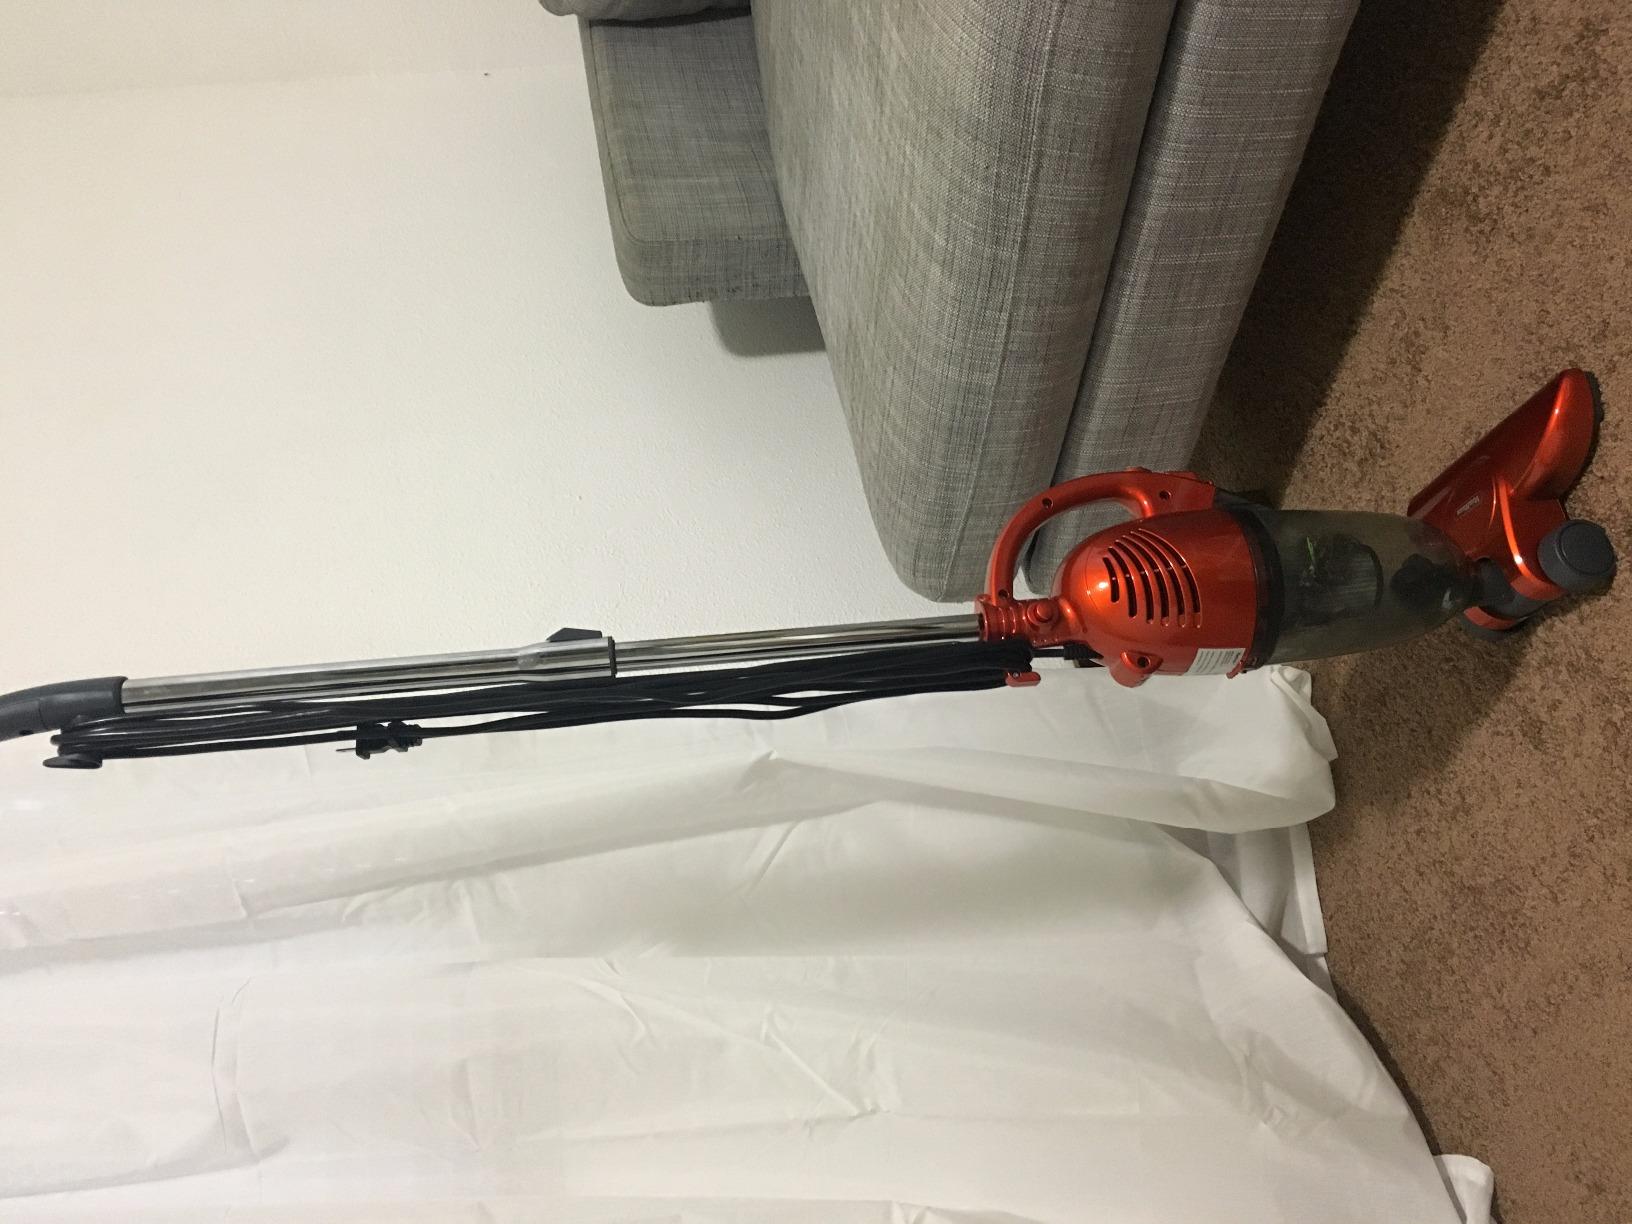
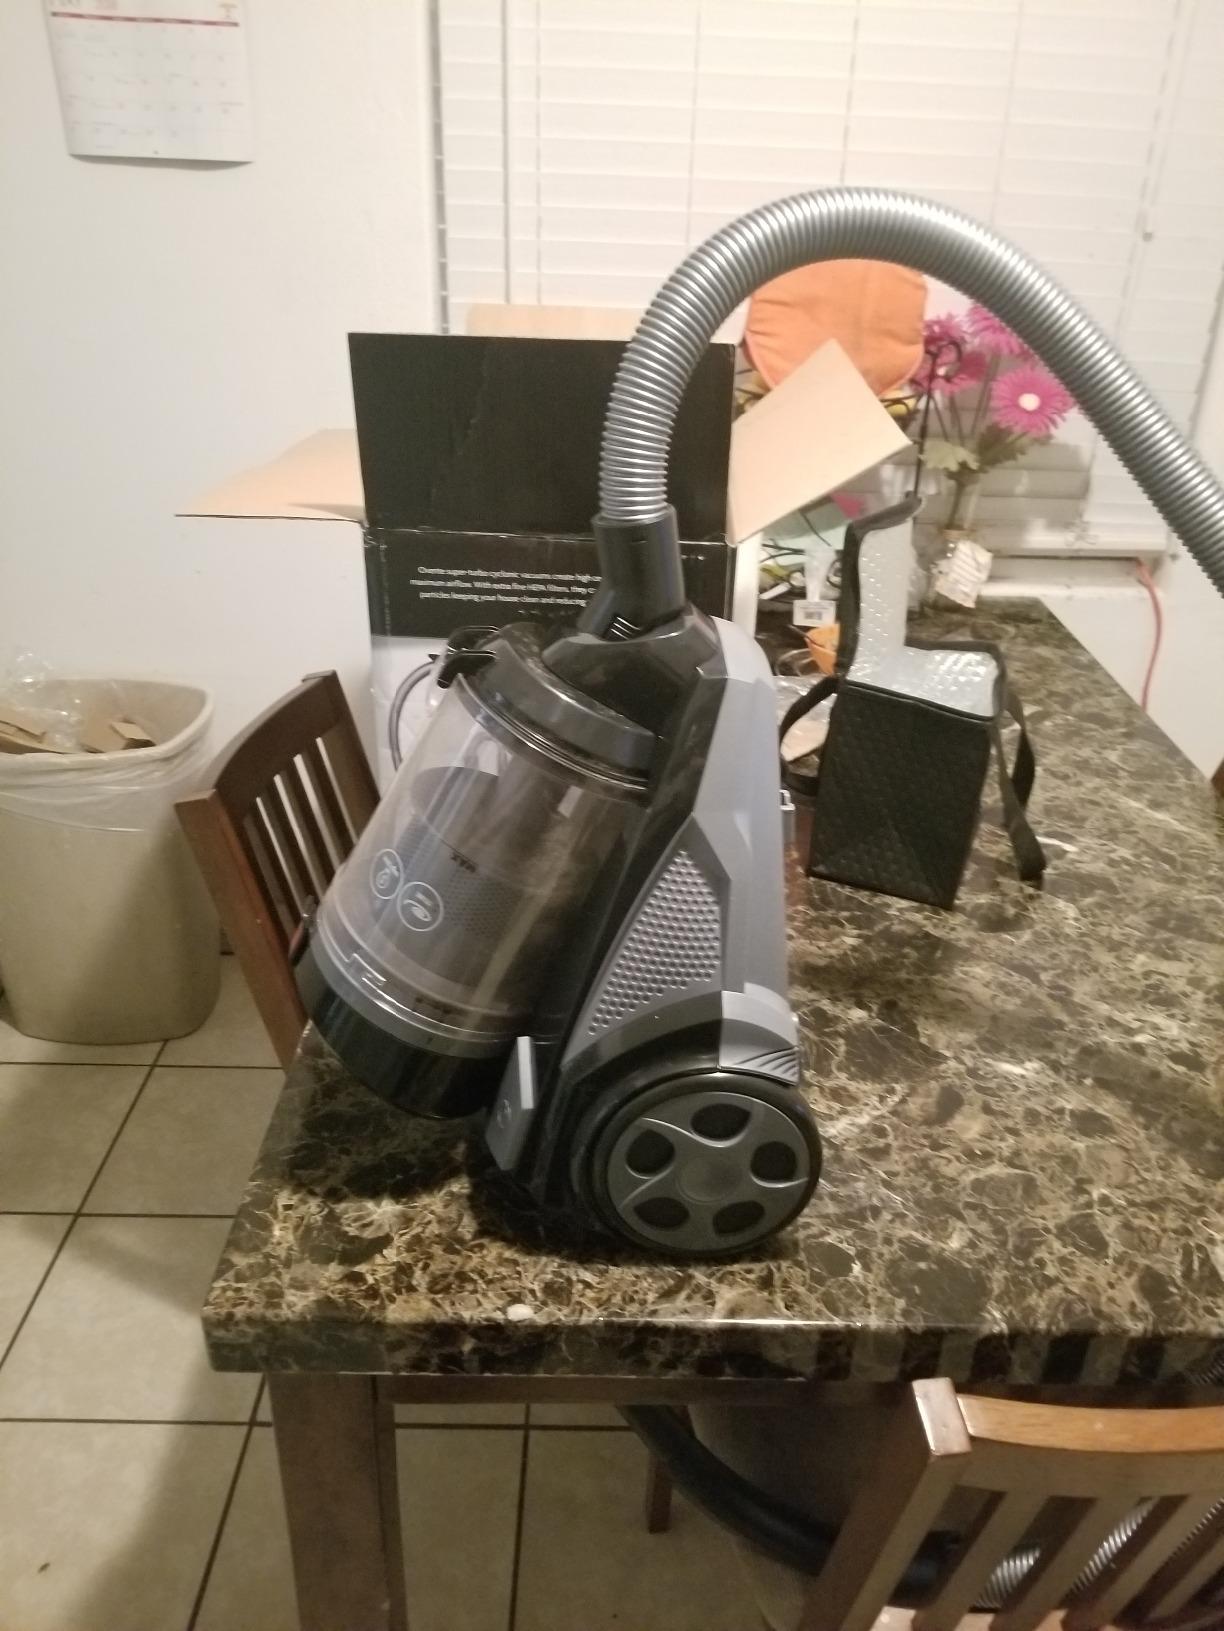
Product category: items_vacuum
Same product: no